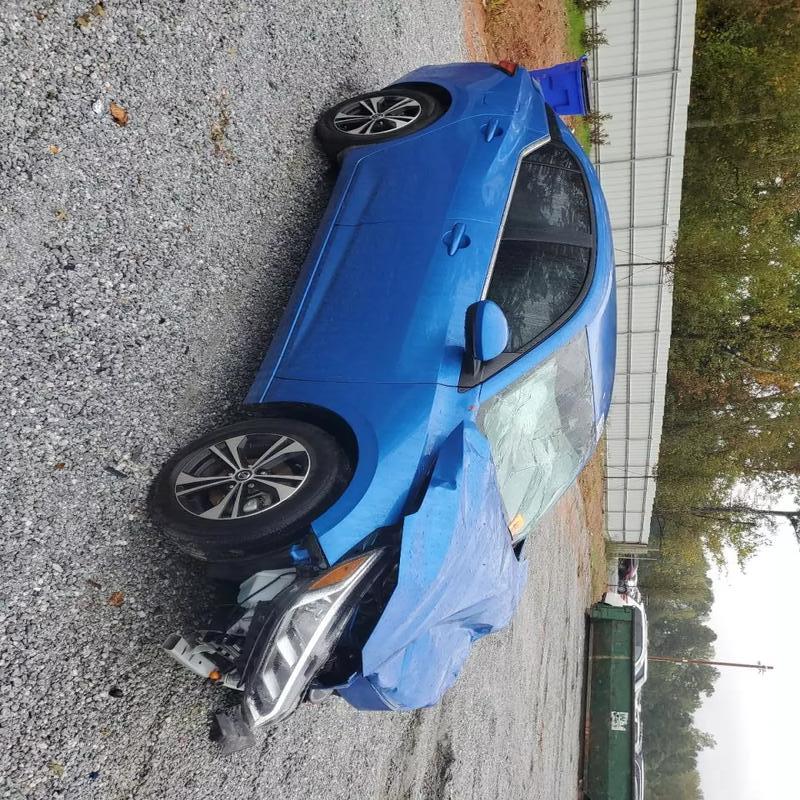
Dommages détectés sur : pare-choc avant, feu avant droit, feu avant gauche, capot, pare-brise avant, aile avant droite, aile avant gauche, porte avant droite, porte avant gauche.
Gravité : sévère